Lens, Pas-de-Calais

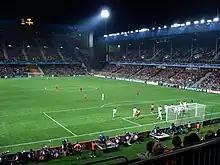
Stade Bollaert-Delelis

Football club RC Lens plays in the town. Their stadium, Stade Bollaert-Delelis, was used for UEFA Euro 1984, the 1998 FIFA World Cup and UEFA Euro 2016 and the 1999 Rugby World Cup and the 2007 Rugby World Cup.